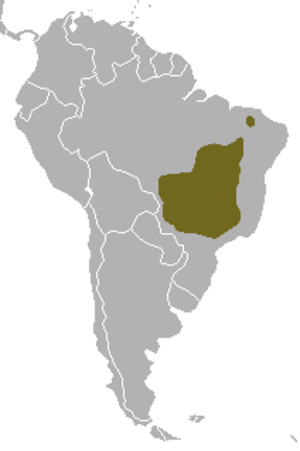
Lycalopex est un genre de canidés dont on rencontre les espèces en Amérique du Sud. Le genre Lycalopex est plus étroitement apparenté au chien qu'aux « vrais » renards. L'espèce la plus commune est sans aucun doute Lycalopex griseus, le renard gris d'Argentine à grandes oreilles. Ces renards sont chassés en Argentine pour leur fourrure, et également du fait de leur réputation de « tueurs d'agneaux », réputation largement exagérée.
Le renard chenu ou renard du Brésil ou encore hoary zorro, est une espèce endémique du Brésil, du genre Lycalopex.